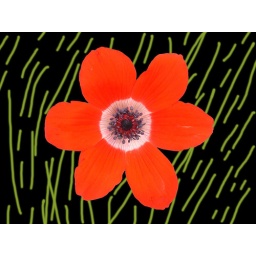
anemone in green fluorescent grass